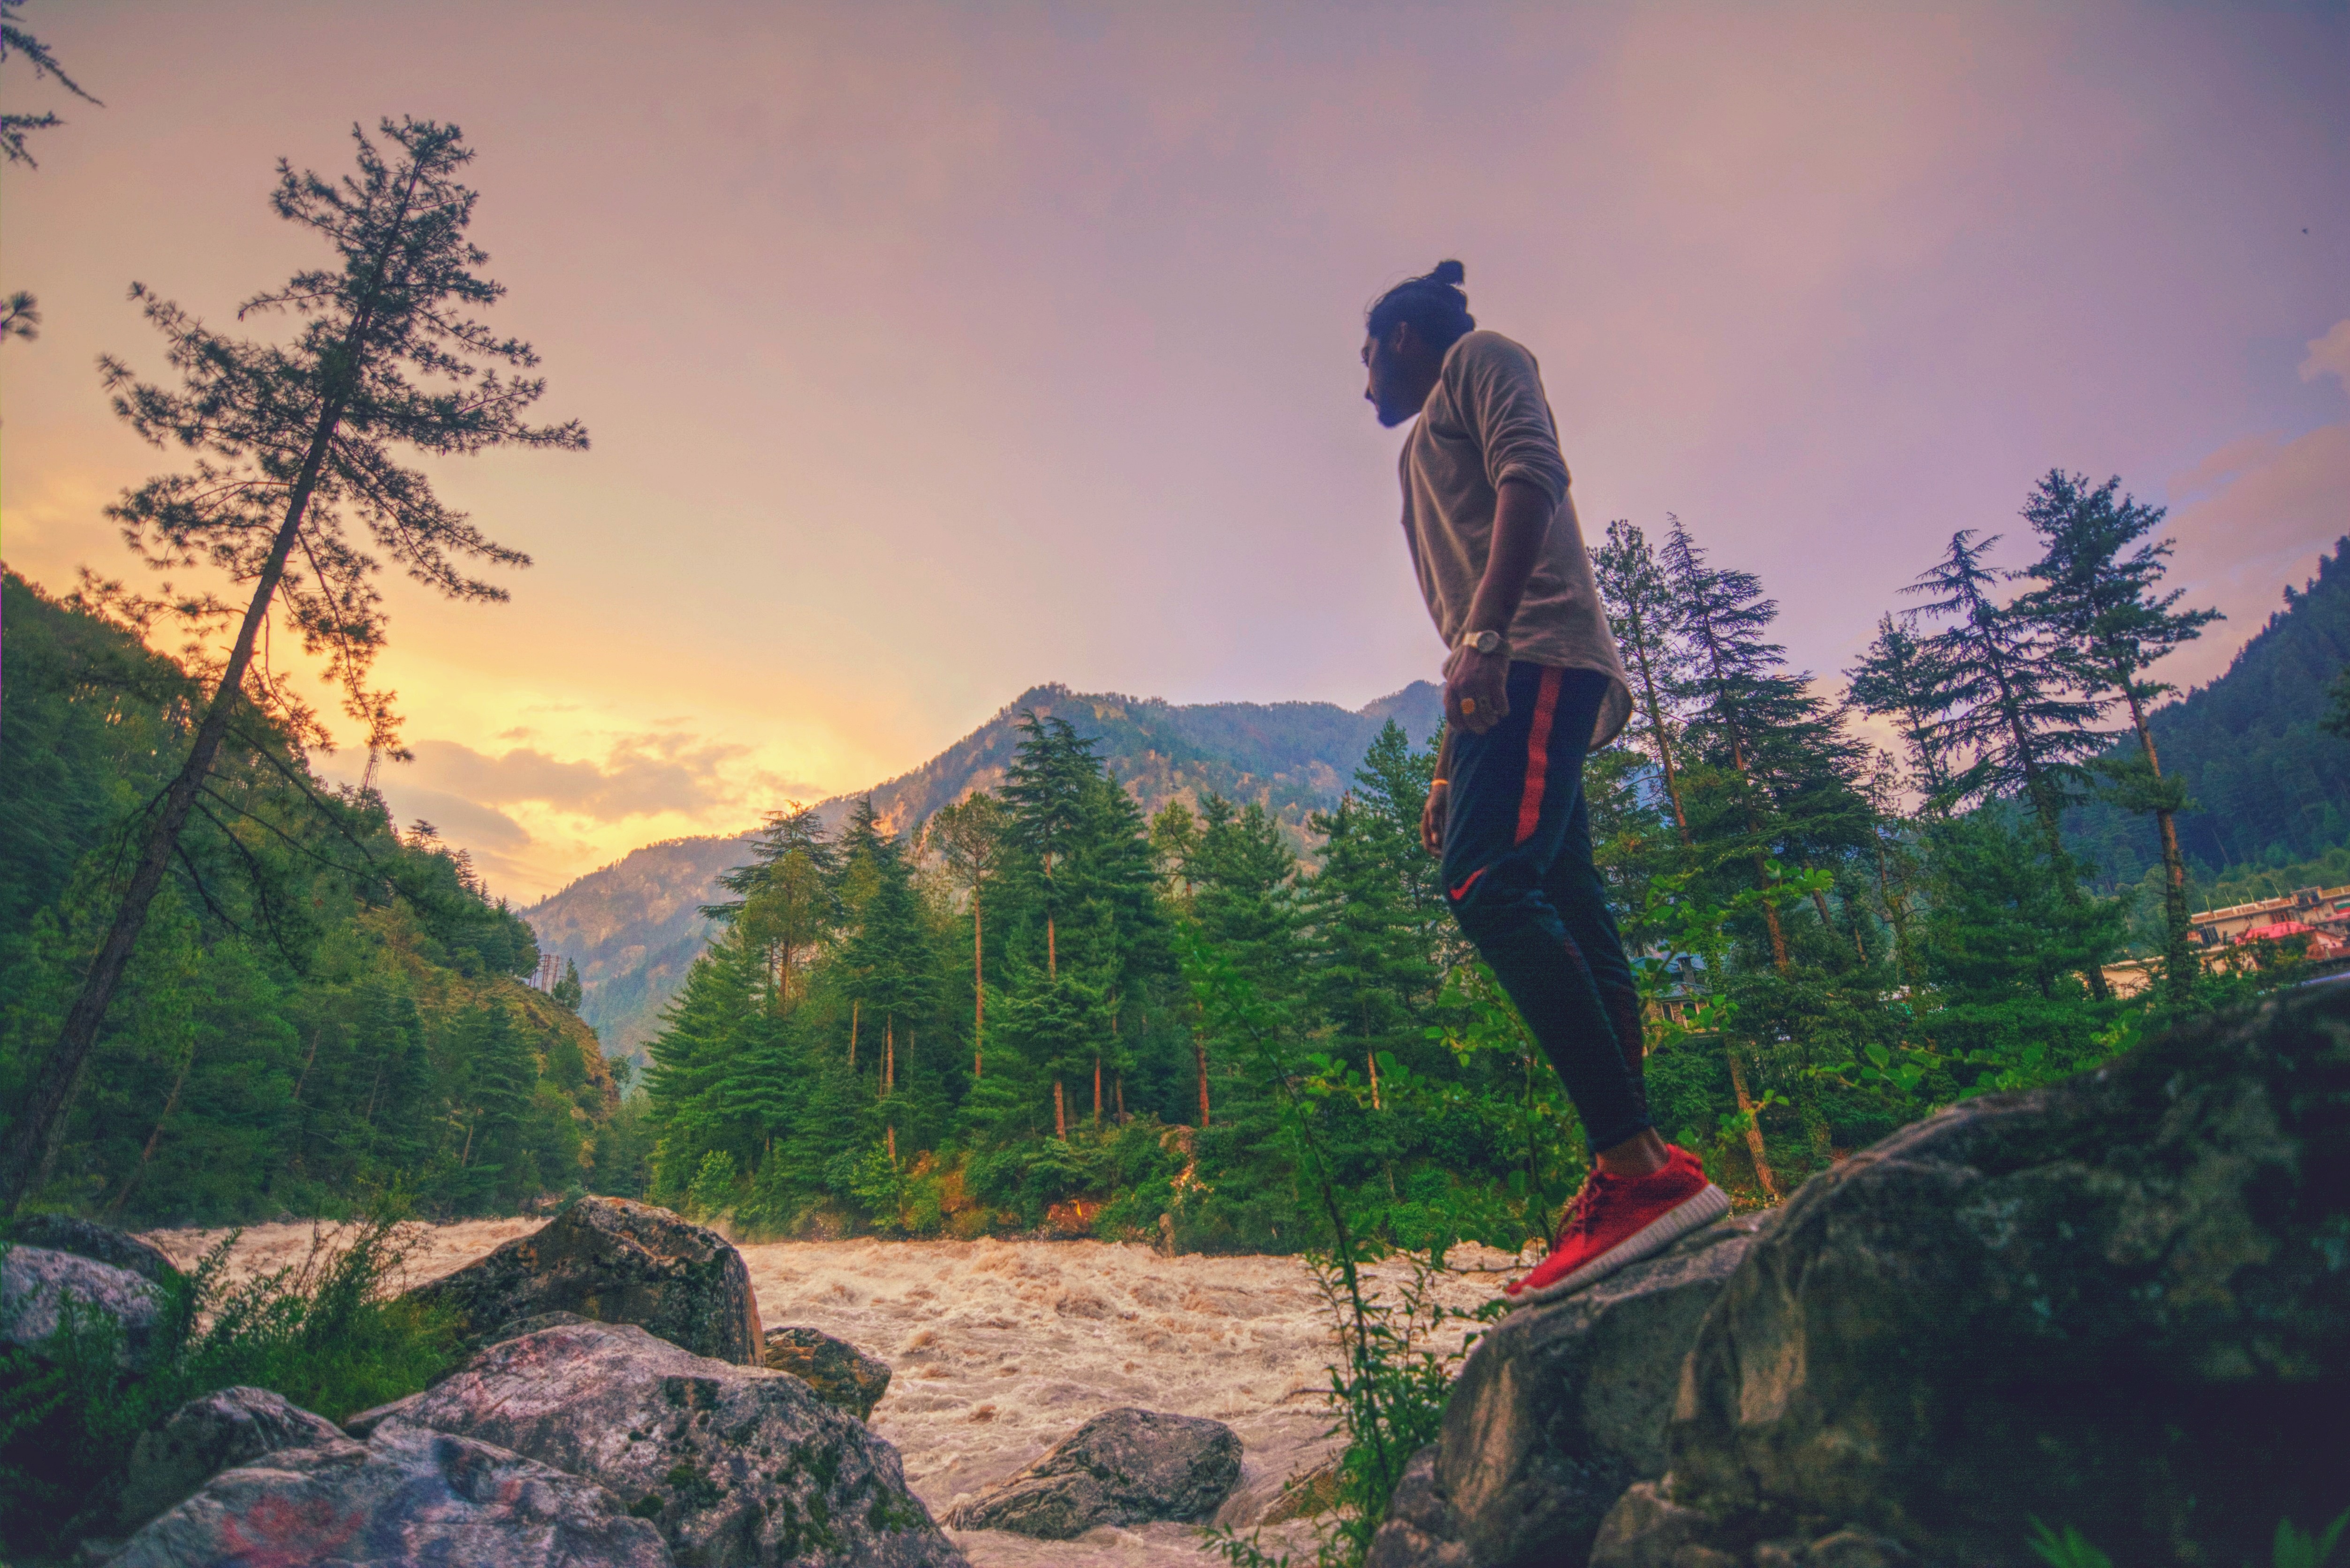
landscape, water, nature, outdoor, wilderness, mountain, sunset, hill, adventure, valley, mountain range, travel, green, scenery, extreme sport, ridge, trekking, himalaya, mountainous landforms